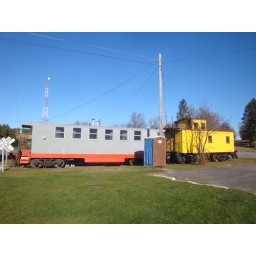
A historic train car and caboose from the Duluth Messabi &amp;amp; Iron Range Railway in Tower, MN.